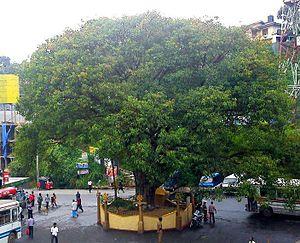
Hatton, est une ville du district de Nuwara Eliya, dans la province du Centre, au Sri Lanka.